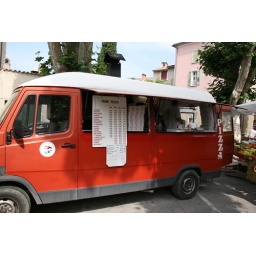
pizza truck at the market in Reiz